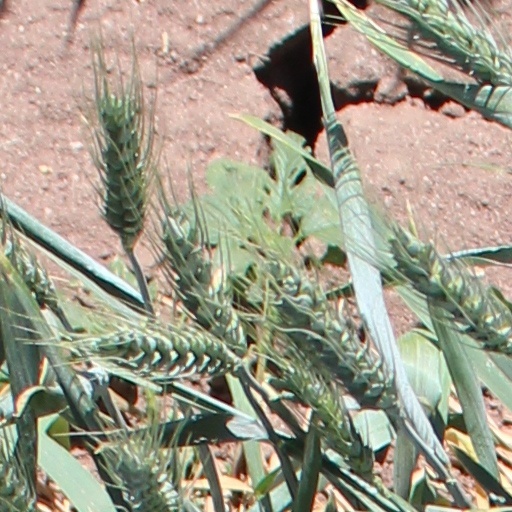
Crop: wheat